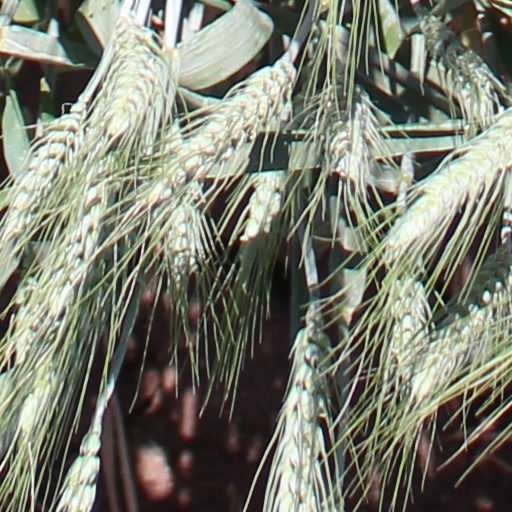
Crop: wheat